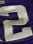
Number: 2